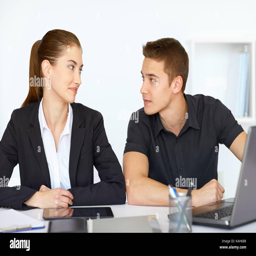
young happy businesspeople sitting at table in office and looking at each other